Wisconsin Exposition Center

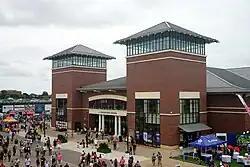
Wisconsin Exposition Center

The Wisconsin Exposition Center is an exhibit hall and exposition facility located on the grounds of the Wisconsin State Fair Park in the Milwaukee suburb of West Allis, Wisconsin and commonly referred to as the "Expo Center". It is owned and operated by the State of Wisconsin and staffed by Wisconsin State Fair Park employees.